Pin-tailed sandgrouse

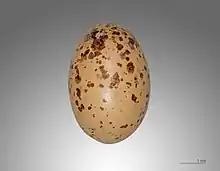
Egg

The pin-tailed sandgrouse nests in a slight depression on the ground in the open. Two or three eggs are laid at intervals of two days, creamy-brown spotted with darker brown, reddish-brown and grey. Both parents share the task of incubation which lasts from nineteen to twenty five days. The male starts his shift about an hour before sunset and the female takes over after she has been to the waterhole in the morning. The young are precocial and leave the nest soon after they have hatched. Both parents care for them but only the male is involved in bringing them water, absorbed by the feathers on his breast. The chicks are able to feed themselves by the age of a week and can fly by the time they are four weeks old. They are dependent on their parents for two months and attain their adult plumage at about four months. There is normally a single brood each year but if the eggs are destroyed or removed, more eggs may be laid.